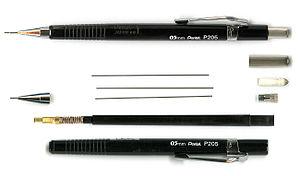
Un portemine, pousse-mine, crayon à mine, crayon mécanique ou crayon automatique, est un instrument pour écrire qui utilise des mines comme un crayon mais n'ayant pas besoin d'être taillé si la mine est très fine et pouvant généralement être rechargé. En France, le nom de la marque Criterium — propriété de Bic depuis 1983 — est passé dans le langage courant pour désigner un portemine. La mine est glissée dans un tube en forme de crayon et retenue par un dispositif mécanique ou automatique qui permet de la pousser au fur et à mesure de son usure.